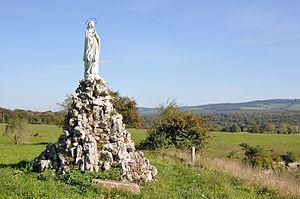
Vierge qui protège le village de Belvoir
Les terres qui formeront le seigneurie de Belvoir dépendent au VIᵉ siècle de l'abbaye d'Agaune, en effet celle-ci s'était vu dotée par Sigismond, alors roi des Burgondes de 516 à 523, d'un territoire considérable comprenant, entre autres, des biens situés près de Besançon. Dans le courant du XIᵉ siècle les membres de la maison de Rougemont, originaire du lieu du même nom, occuperont la charge de vicomte de Besançon et c'est tout naturellement qu'un cadet de cette maison, en la personne de Thibaud de Rougemont, va se voir doté au XIIᵉ siècle des terres de Belvoir qu'il érigera en seigneurie en prenant le nom de "Thibaud Iᵉʳ de Belvoir". Avec le décès de Thiébaud III de Belvoir en 1339 ses terres seront transmises par testament à son neveu Vauthier de Cusance, fils de sa sœur Isabelle et de Jean de Cusance, bailli de Bourgogne.
Belvoir est une commune française située dans le département du Doubs, en région Bourgogne-Franche-Comté.